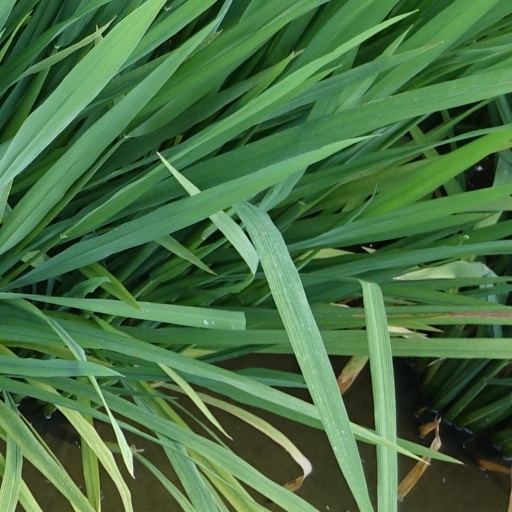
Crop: rice